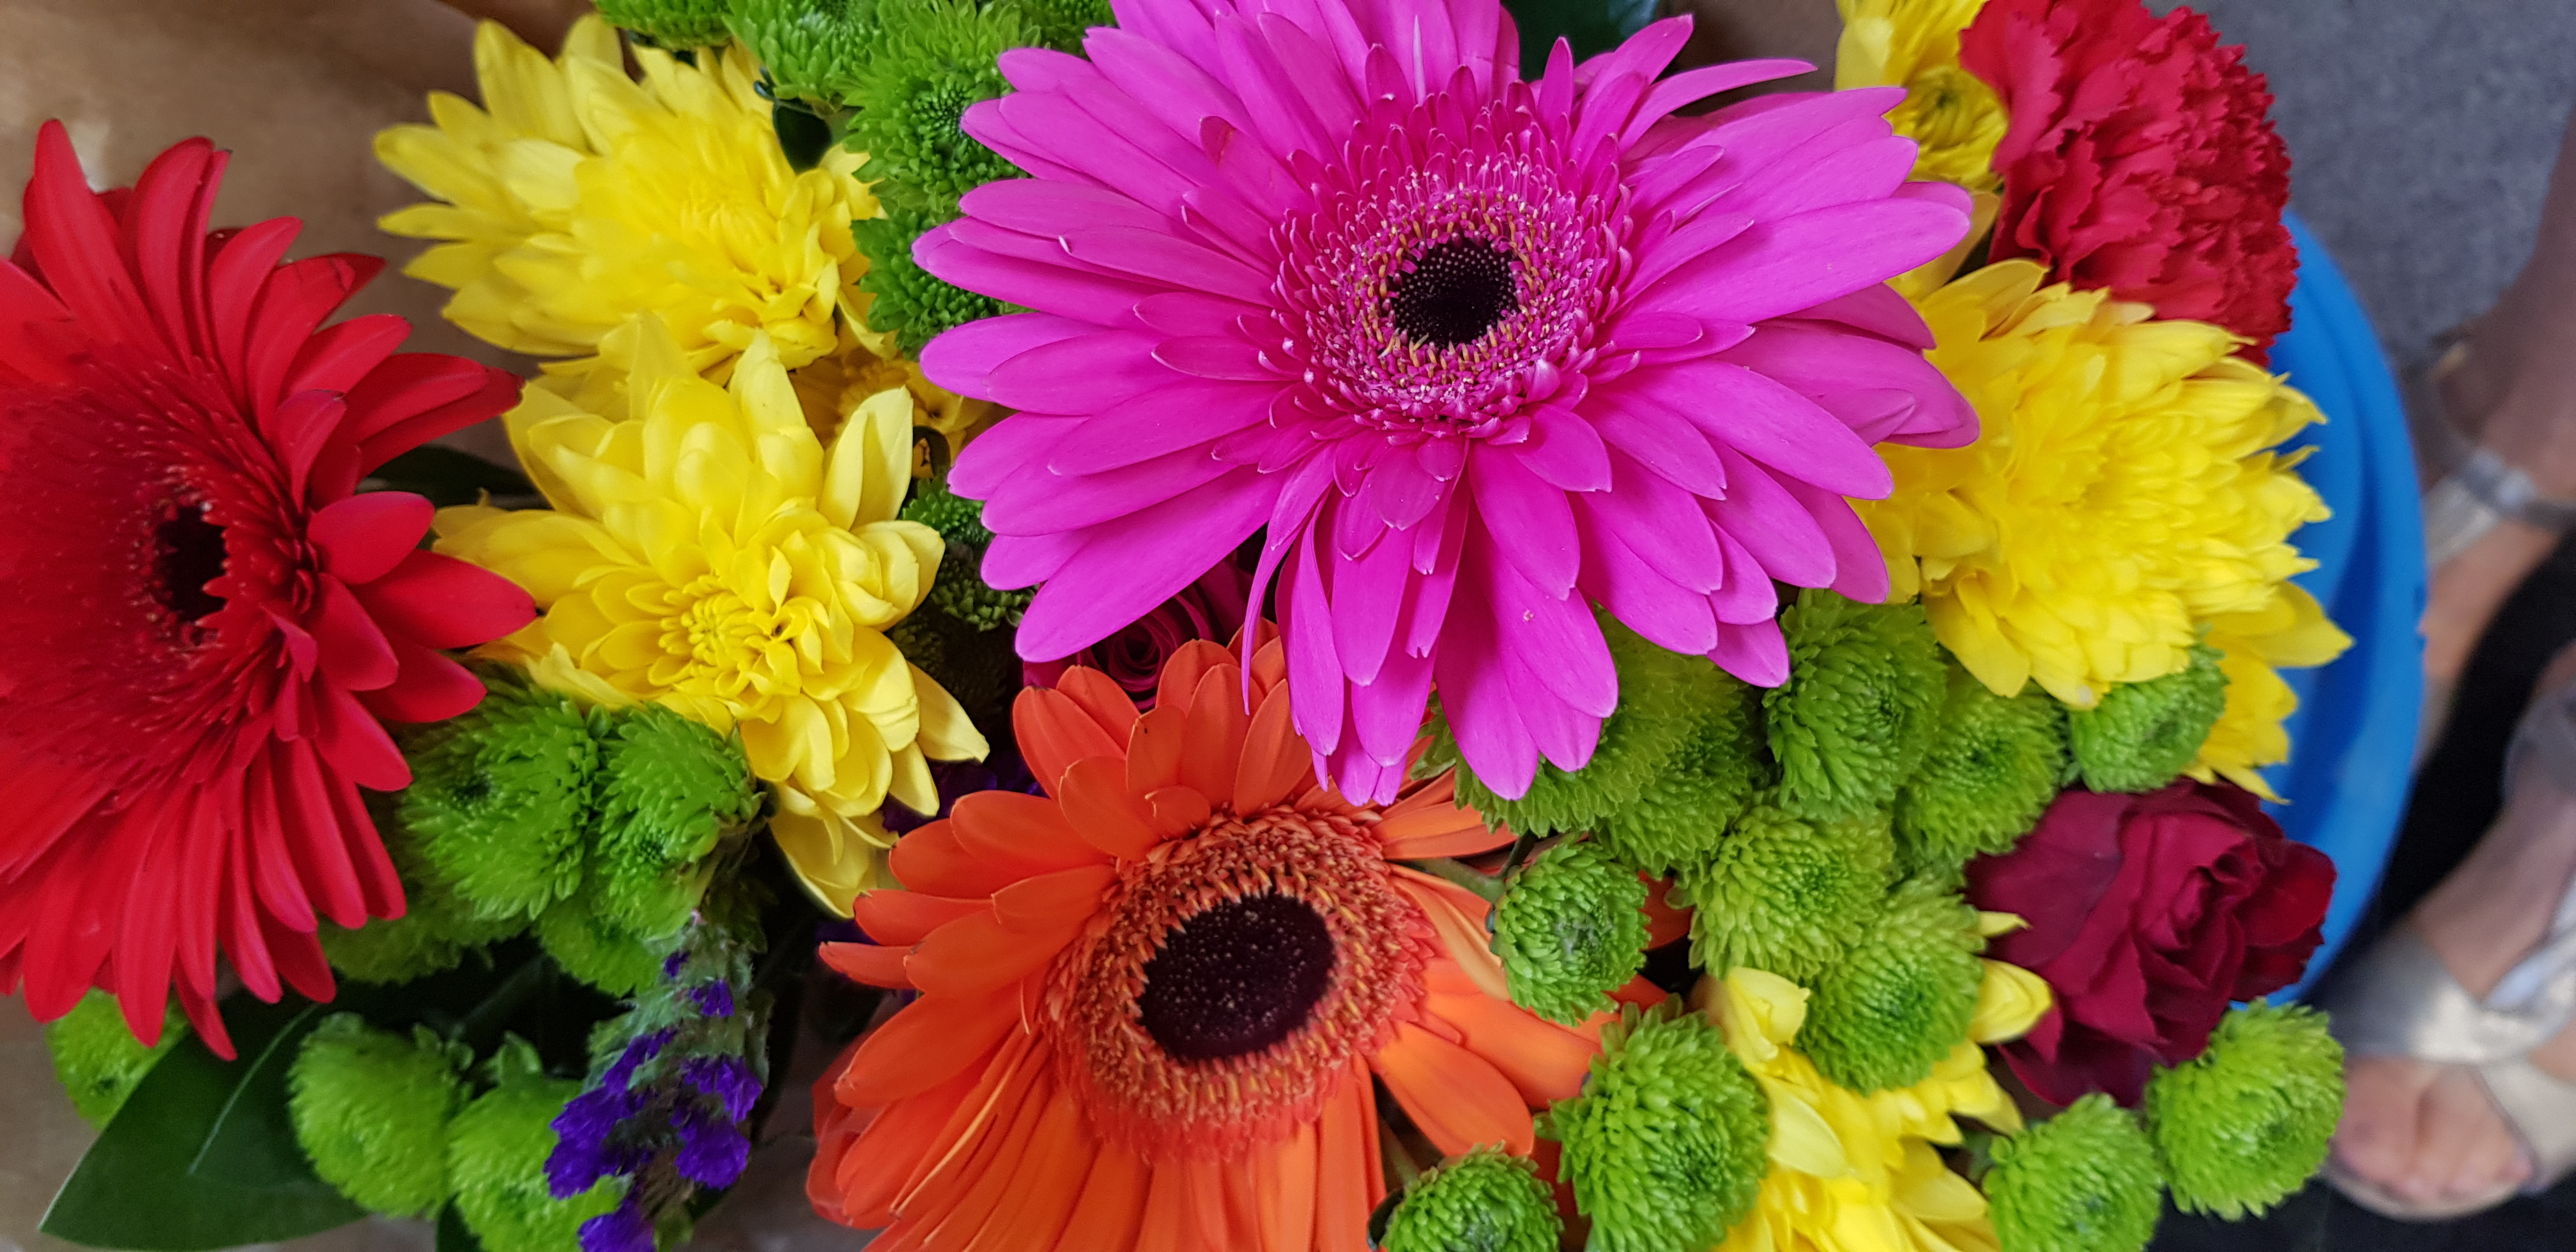
flowers, bunch, lancashire, flower, cut flowers, flowering plant, floristry, gerbera, flower arranging, flower bouquet, plant, floral design, daisy family, annual plant, chrysanths, petal